High Hazels Park

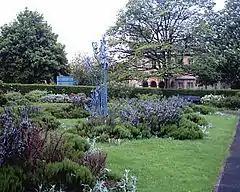
The sensory garden

A sensory garden designed to stimulate the five senses has been planted near the house. The garden was once a rose garden, but was transformed to a sensory garden before opening on 6 June 2004.